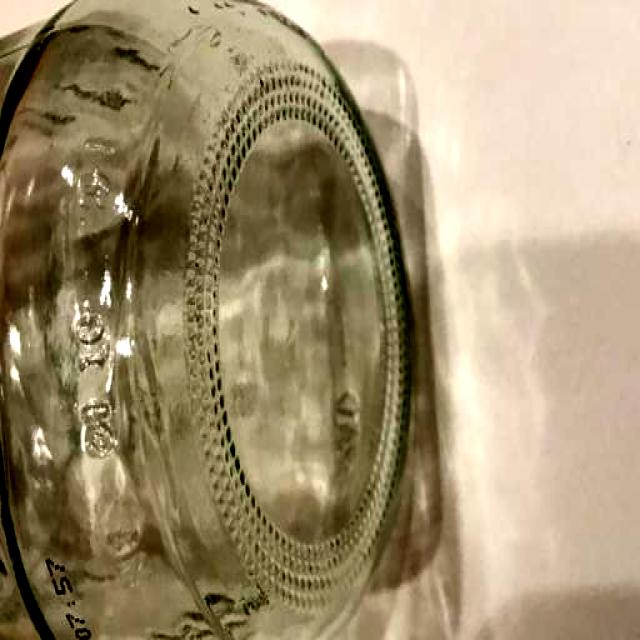
Label: Glass